NCAA Football 10

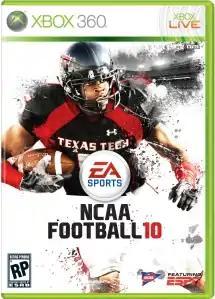
Michael Crabtree on the Xbox 360 cover of the game.

NCAA Football 10 is a college football video game created by Electronic Arts. It is the successor to NCAA Football 09 in the NCAA Football series. It was released on July 14, 2009 for Xbox 360, PlayStation 3, PlayStation Portable, and PlayStation 2 consoles. Brian Johnson, Brian Orakpo, Mark Sanchez, and Michael Crabtree were the cover athletes for the game.